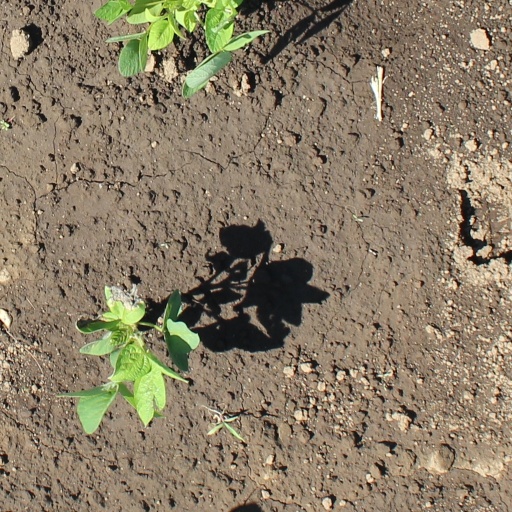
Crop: soybean